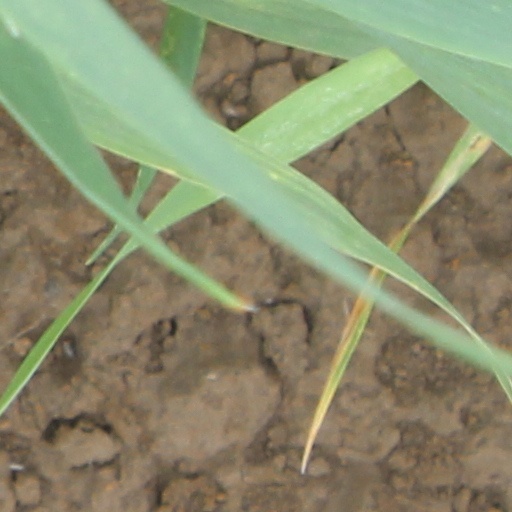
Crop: wheat